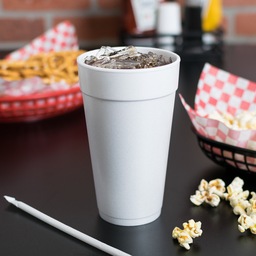
Label: paper